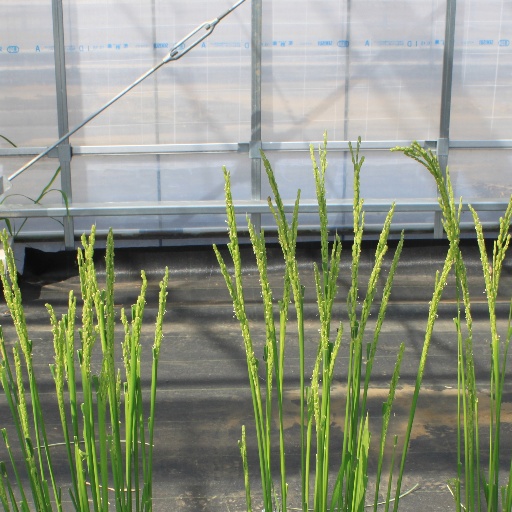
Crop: rice